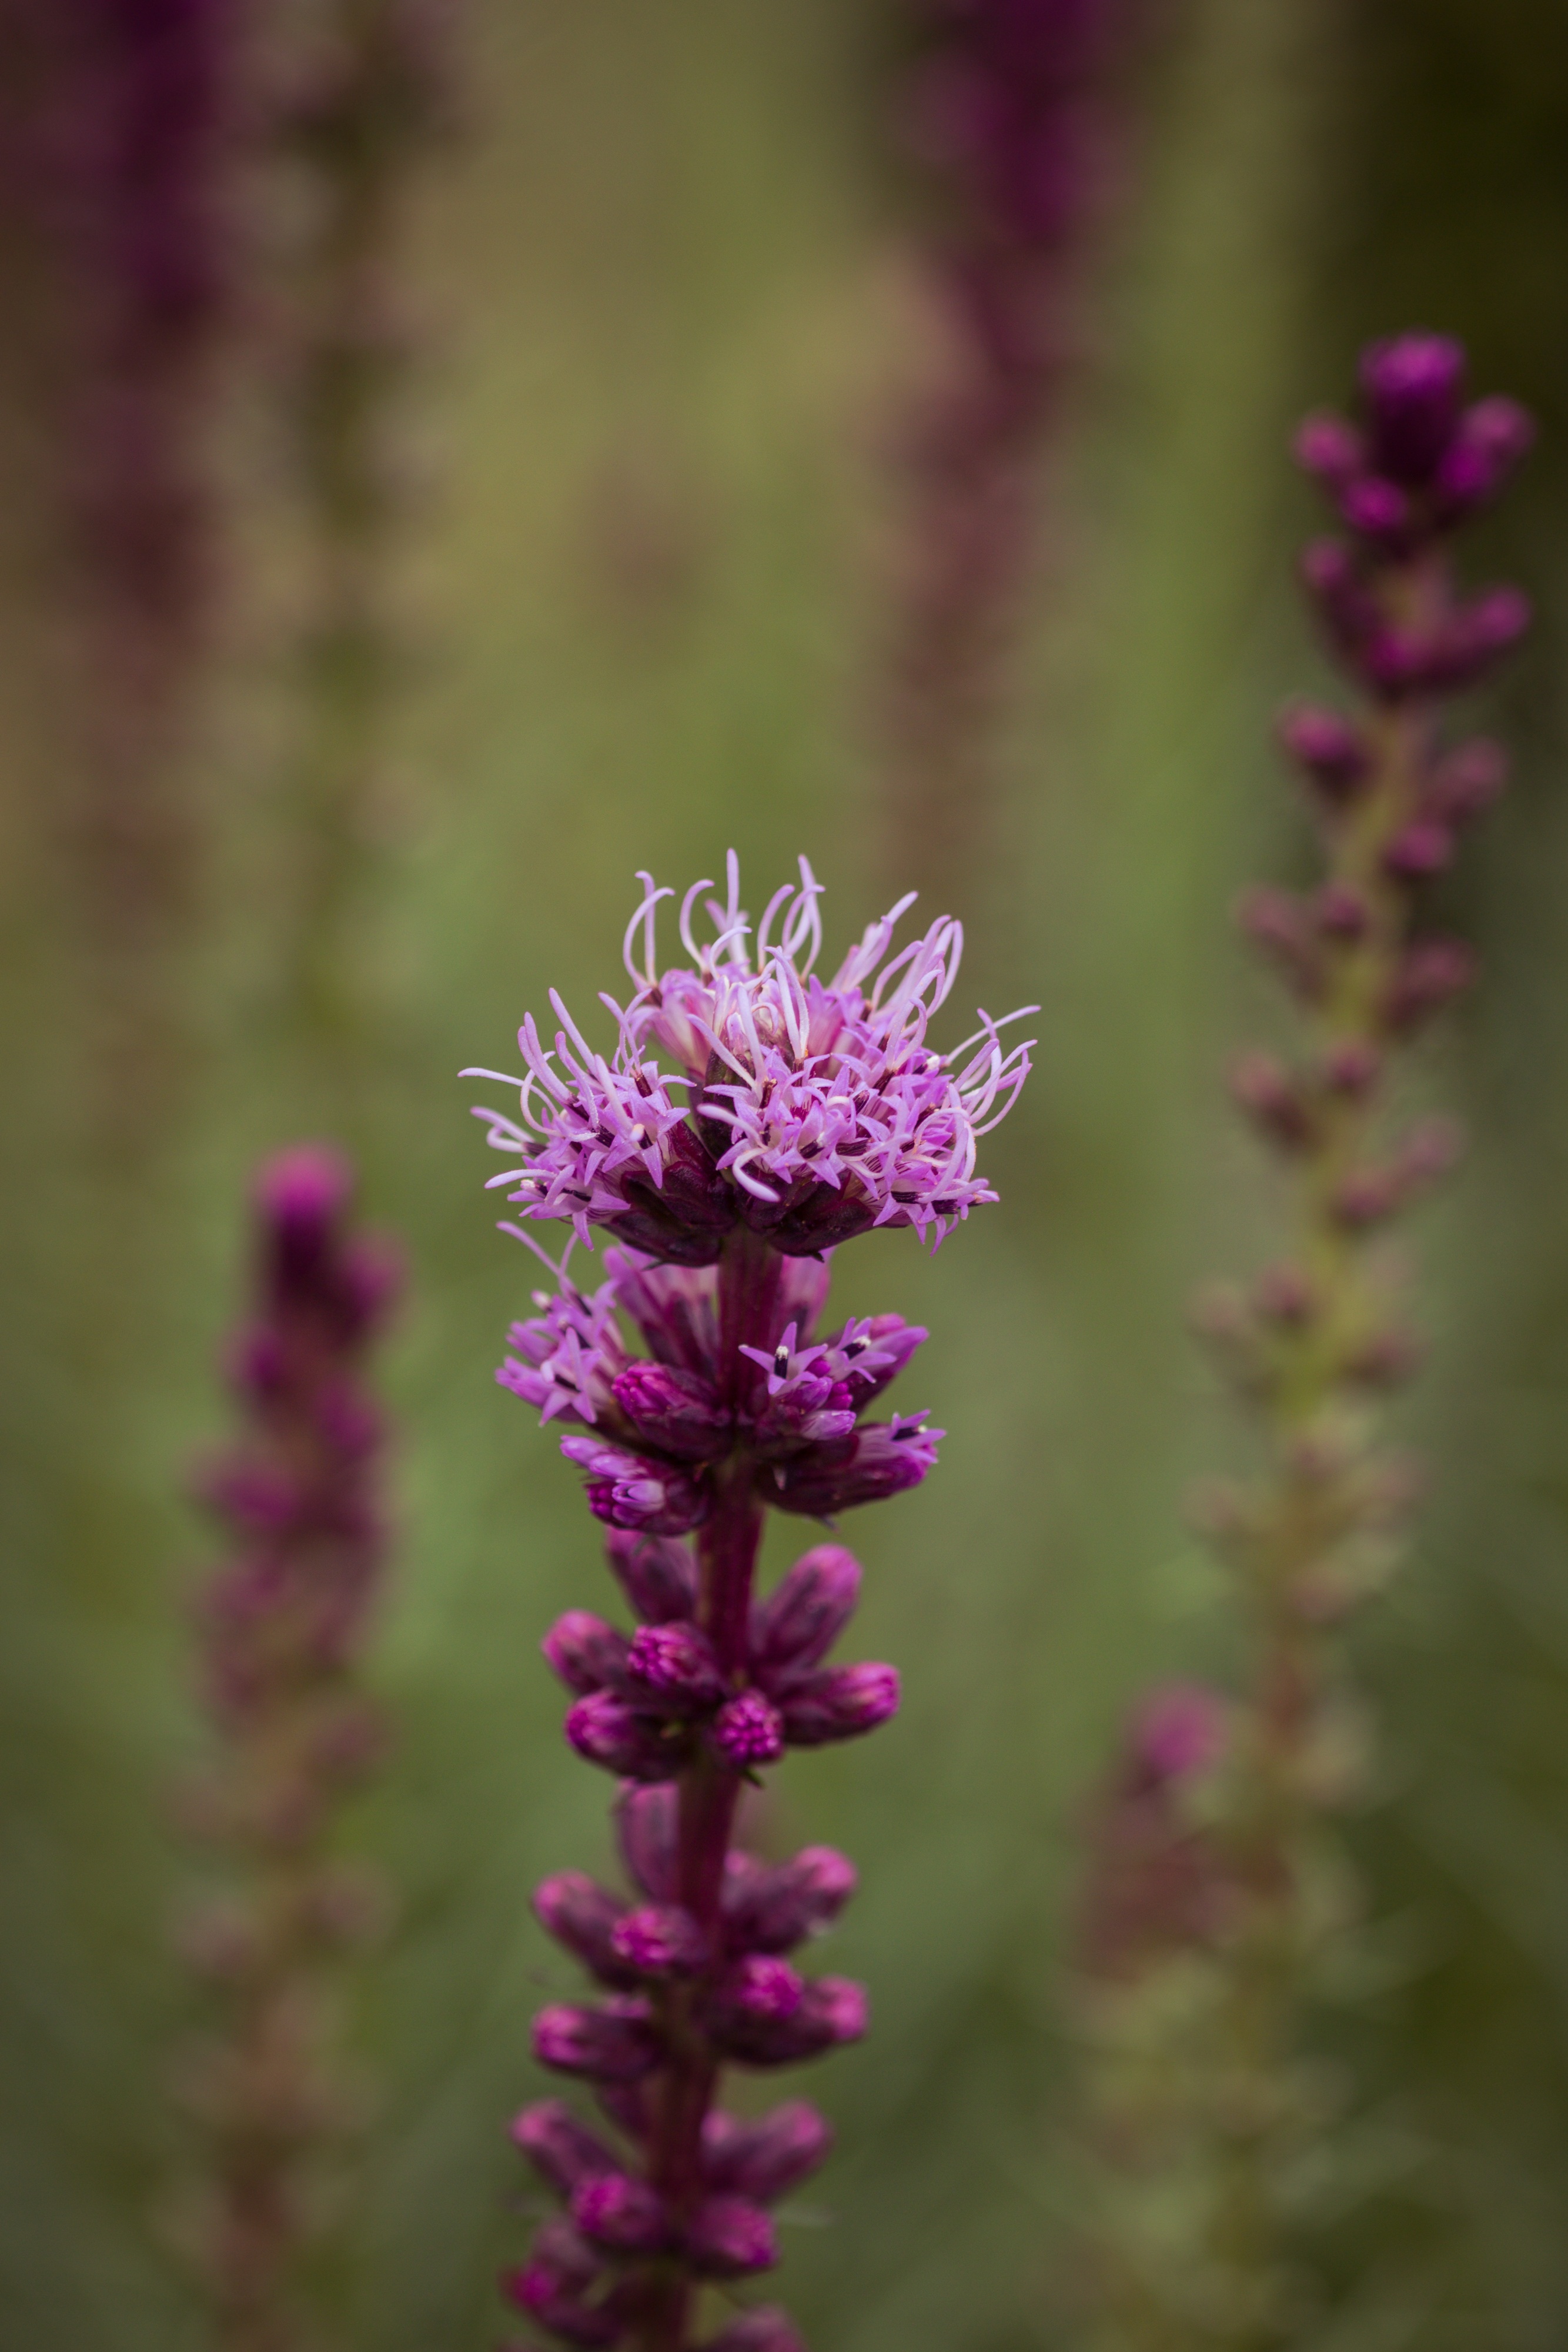
plant, flower, bloom, herb, botany, flora, lavender, wildflower, shrub, composites, macro photography, flowering plant, liatris spicata, splendor notch, grass family, plant stem, land plant, english lavender, french lavender, fumaria